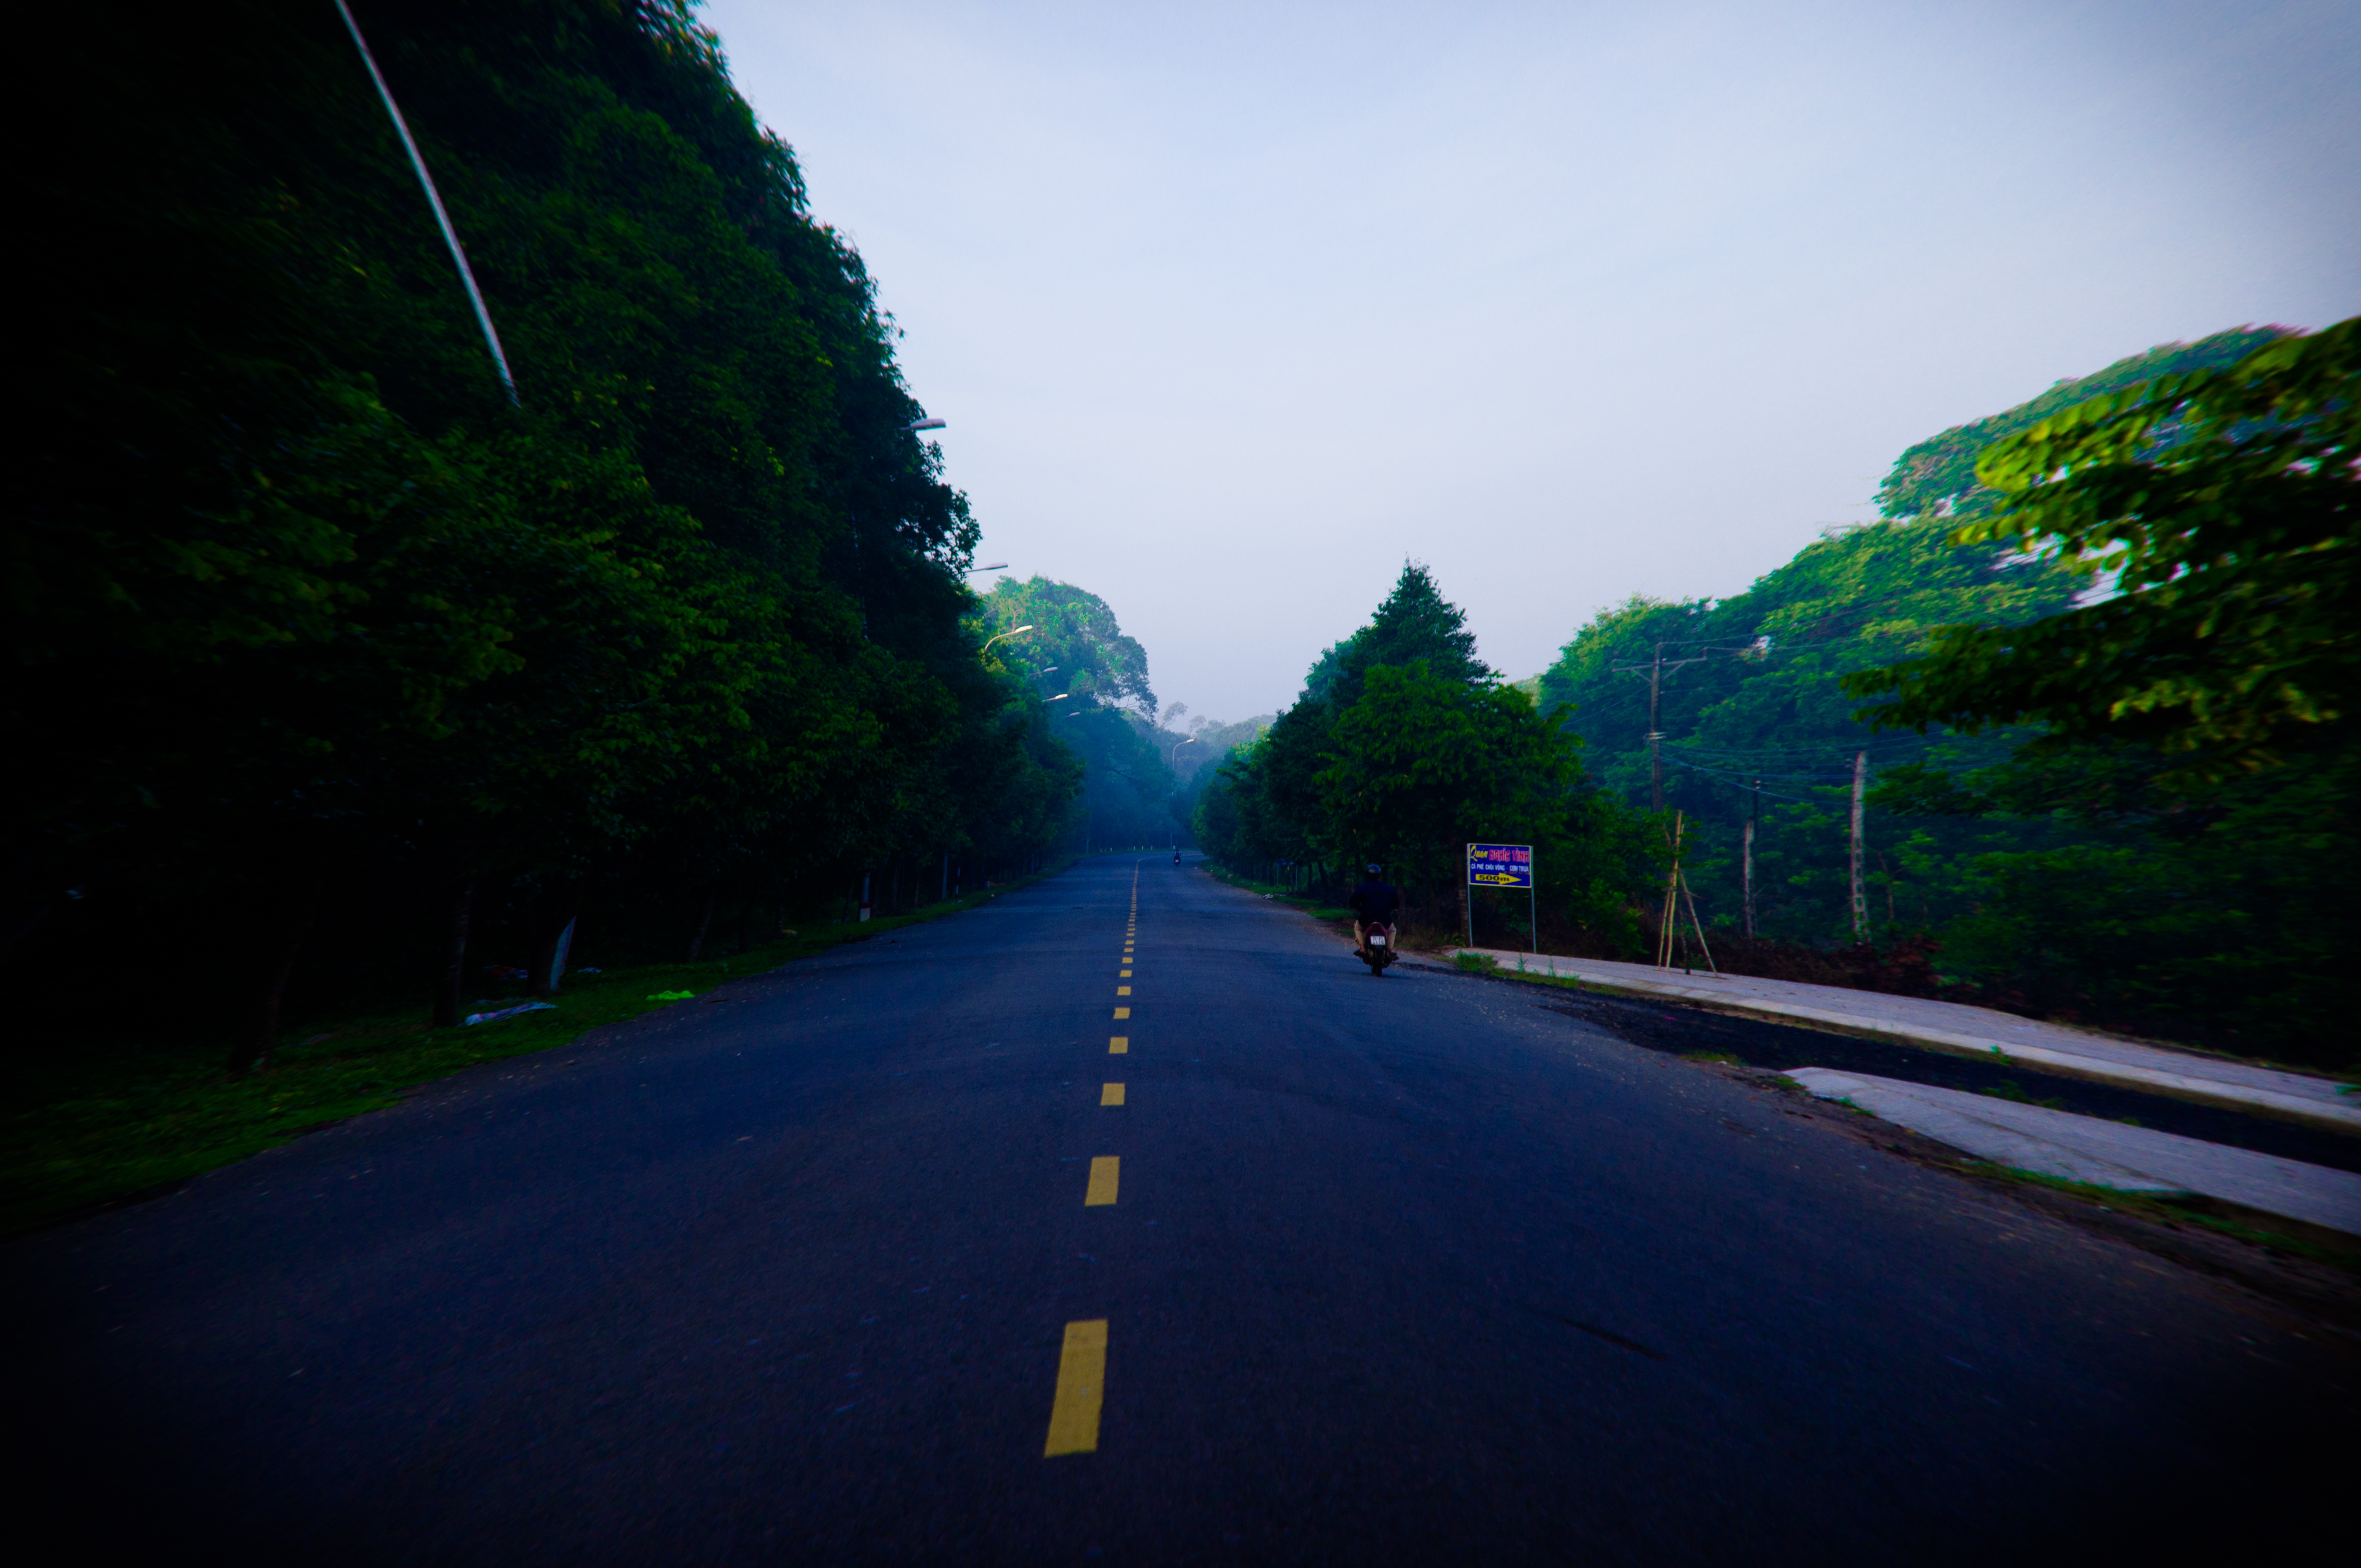
nature, forest, light, sky, fog, road, night, sunlight, morning, hill, highway, dawn, dusk, green, lane, road trip, infrastructure, vietnam, screenshot, treet, atmospheric phenomenon